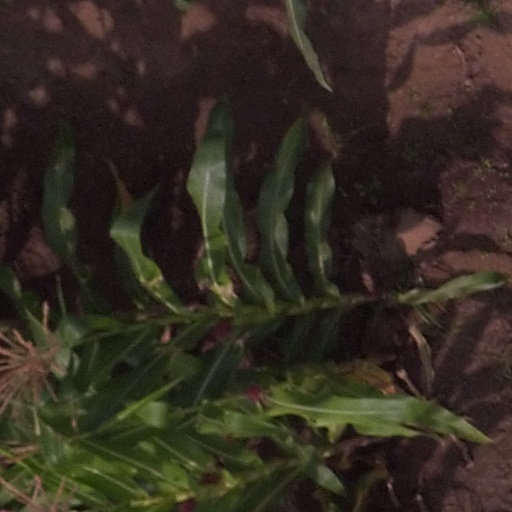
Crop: maize; corn